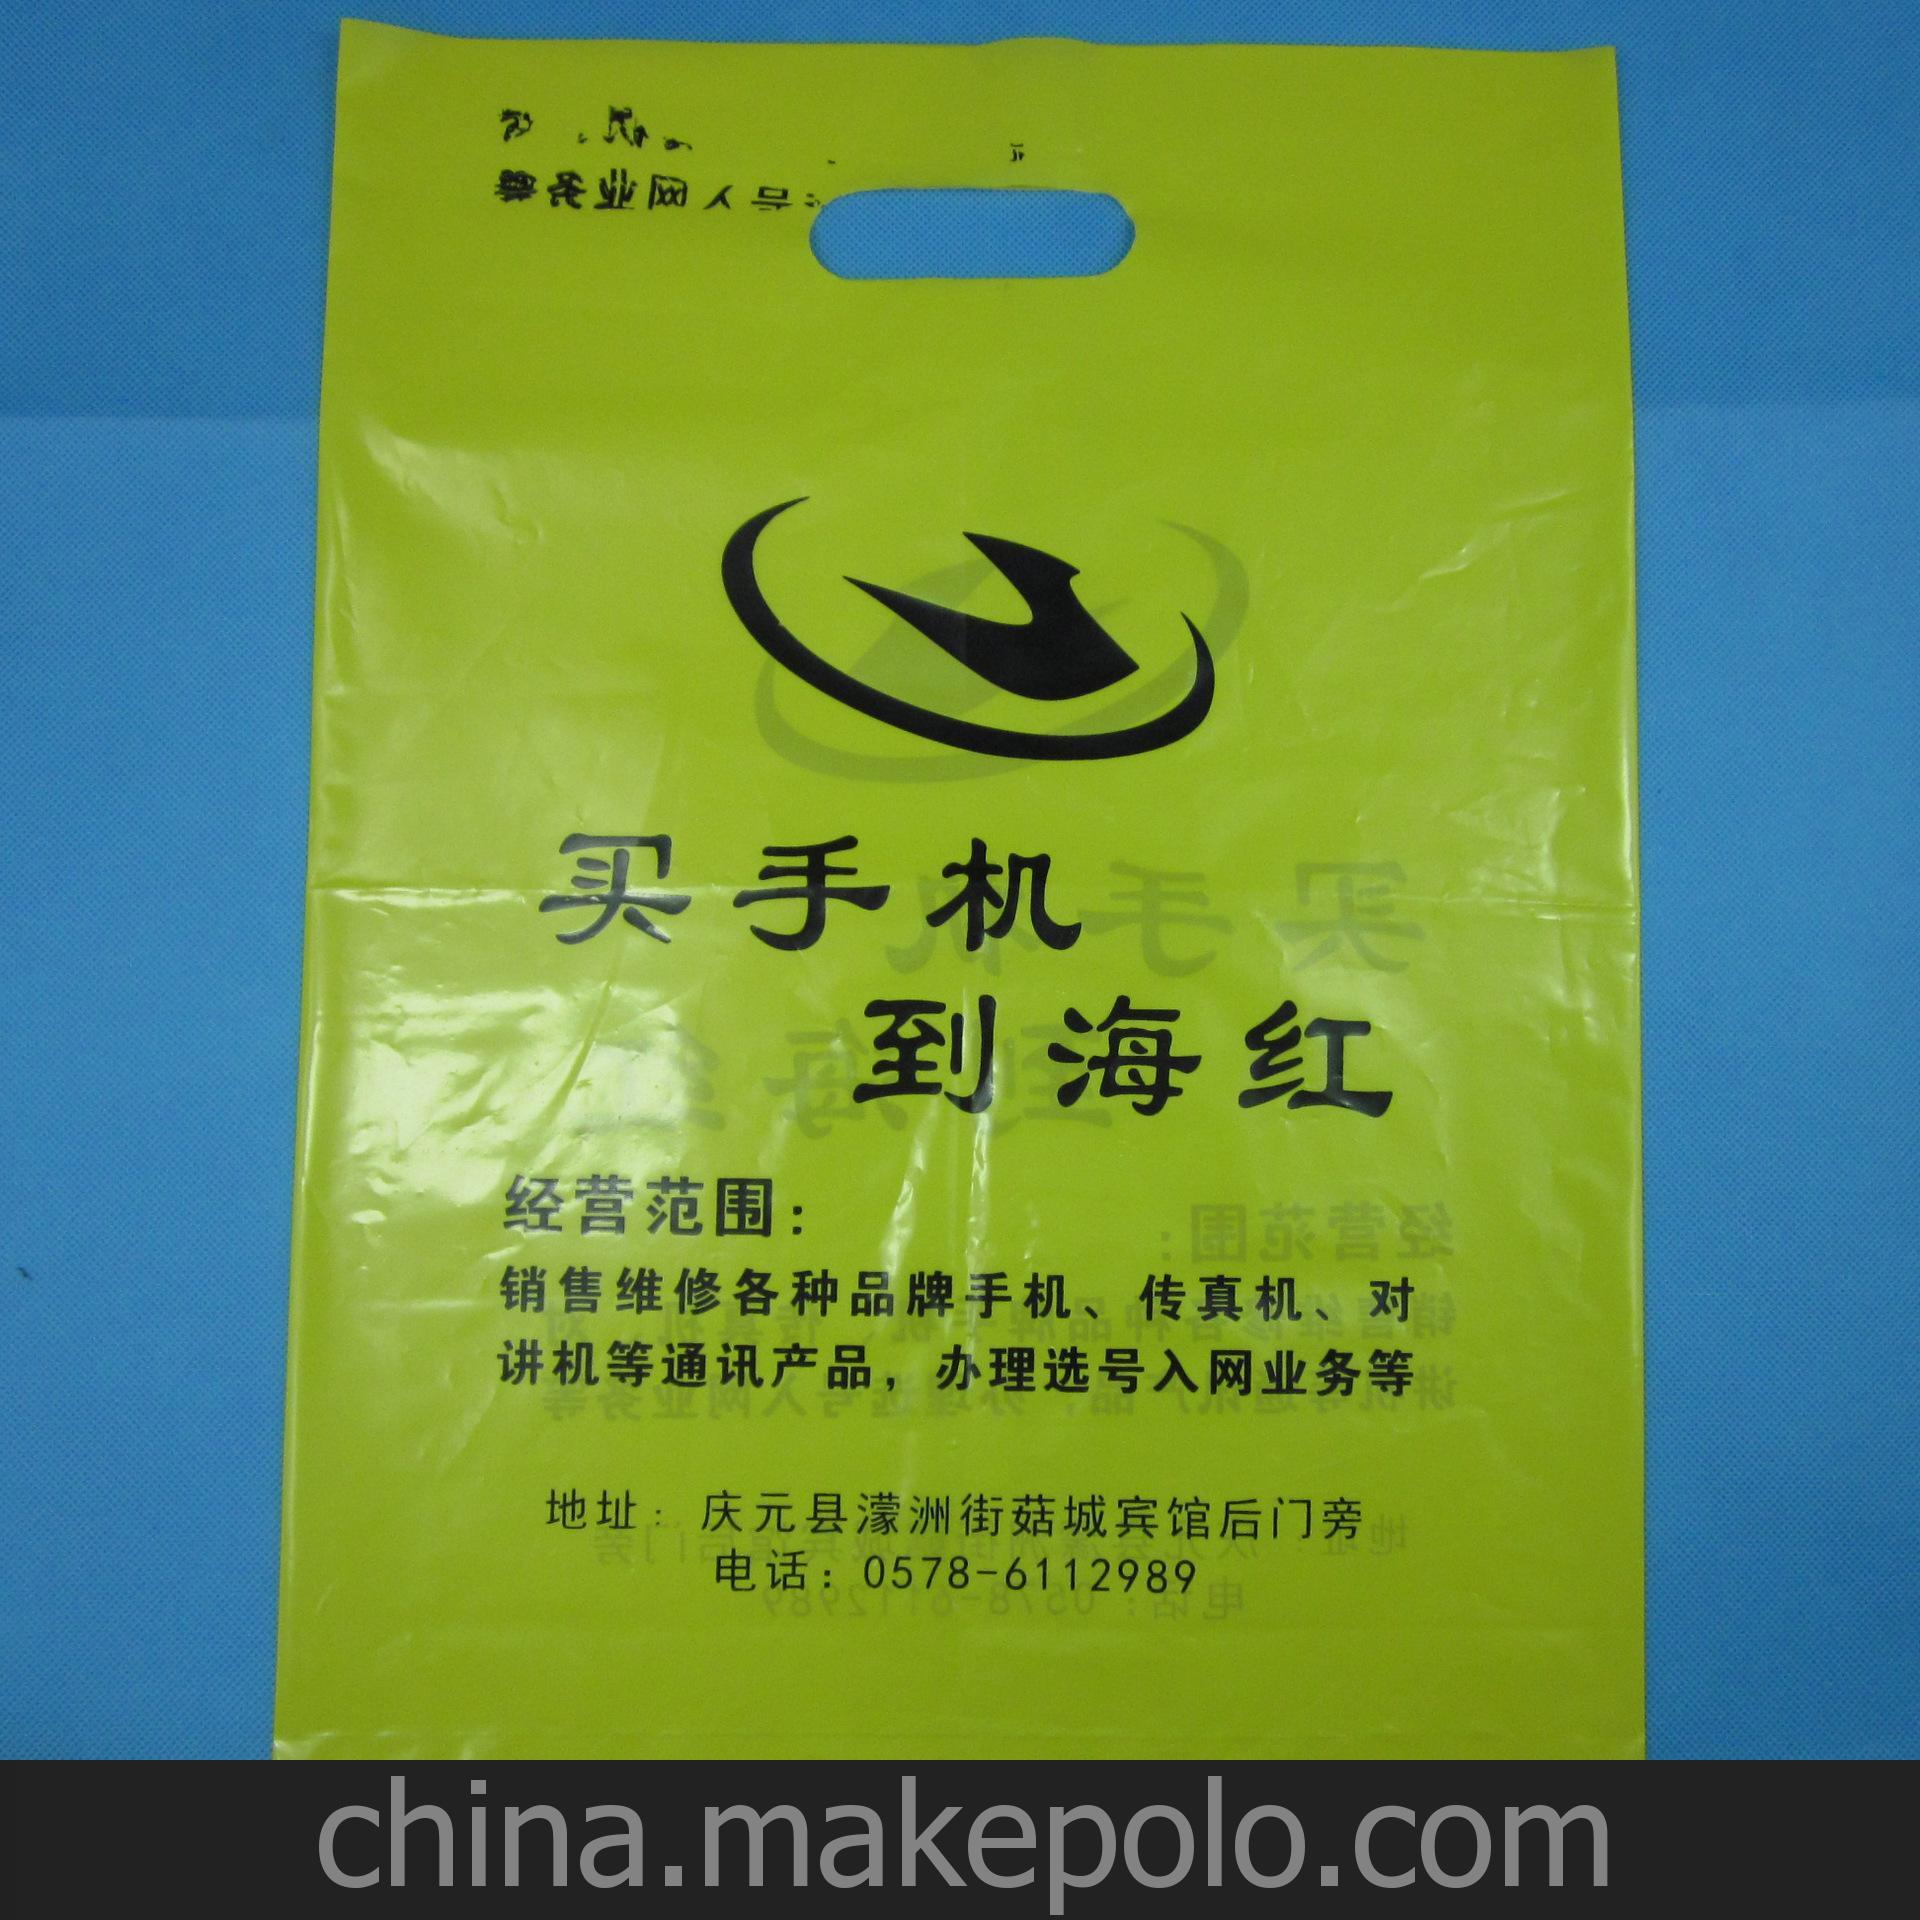
Label: plastic